Prehistoric Ireland

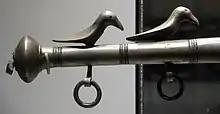
End of the Dunaverney flesh-hook

Copper used in the manufacture of bronze was mined in Ireland, chiefly in the southwest of the island (as in the later Bronze Age copper mine at Derrycarhoon), while the tin was imported from Cornwall in Britain. The earliest known copper mine in these islands was located at Ross Island, at the Lakes of Killarney; mining and metalworking took place there between 2400 and 1800 BC. Another of Europe's best-preserved copper mines has been discovered at Mount Gabriel in County Cork, which was worked for several centuries in the middle of the second millennium BC. Mines in Cork and Kerry are believed to have produced as much as 370 tonnes of copper during the Bronze Age.